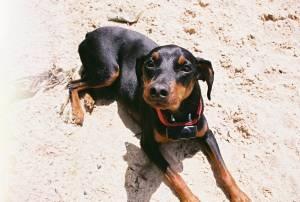
Breed: miniature pinscher